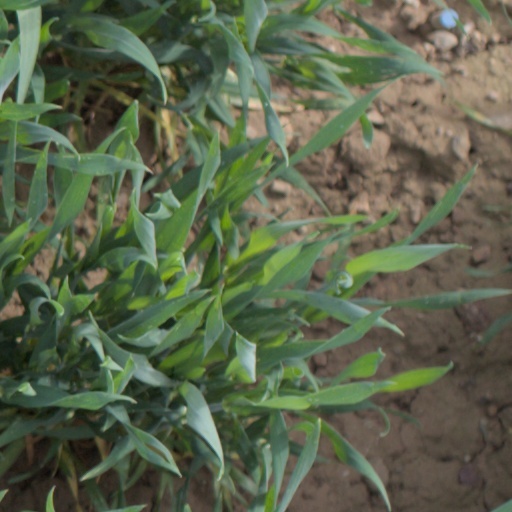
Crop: wheat